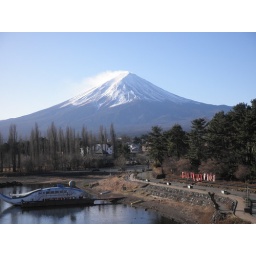
My first looks at Mt. Fuji from the bridge over Lake Kawaguchi. A strange tourist boat thing in the foreground.